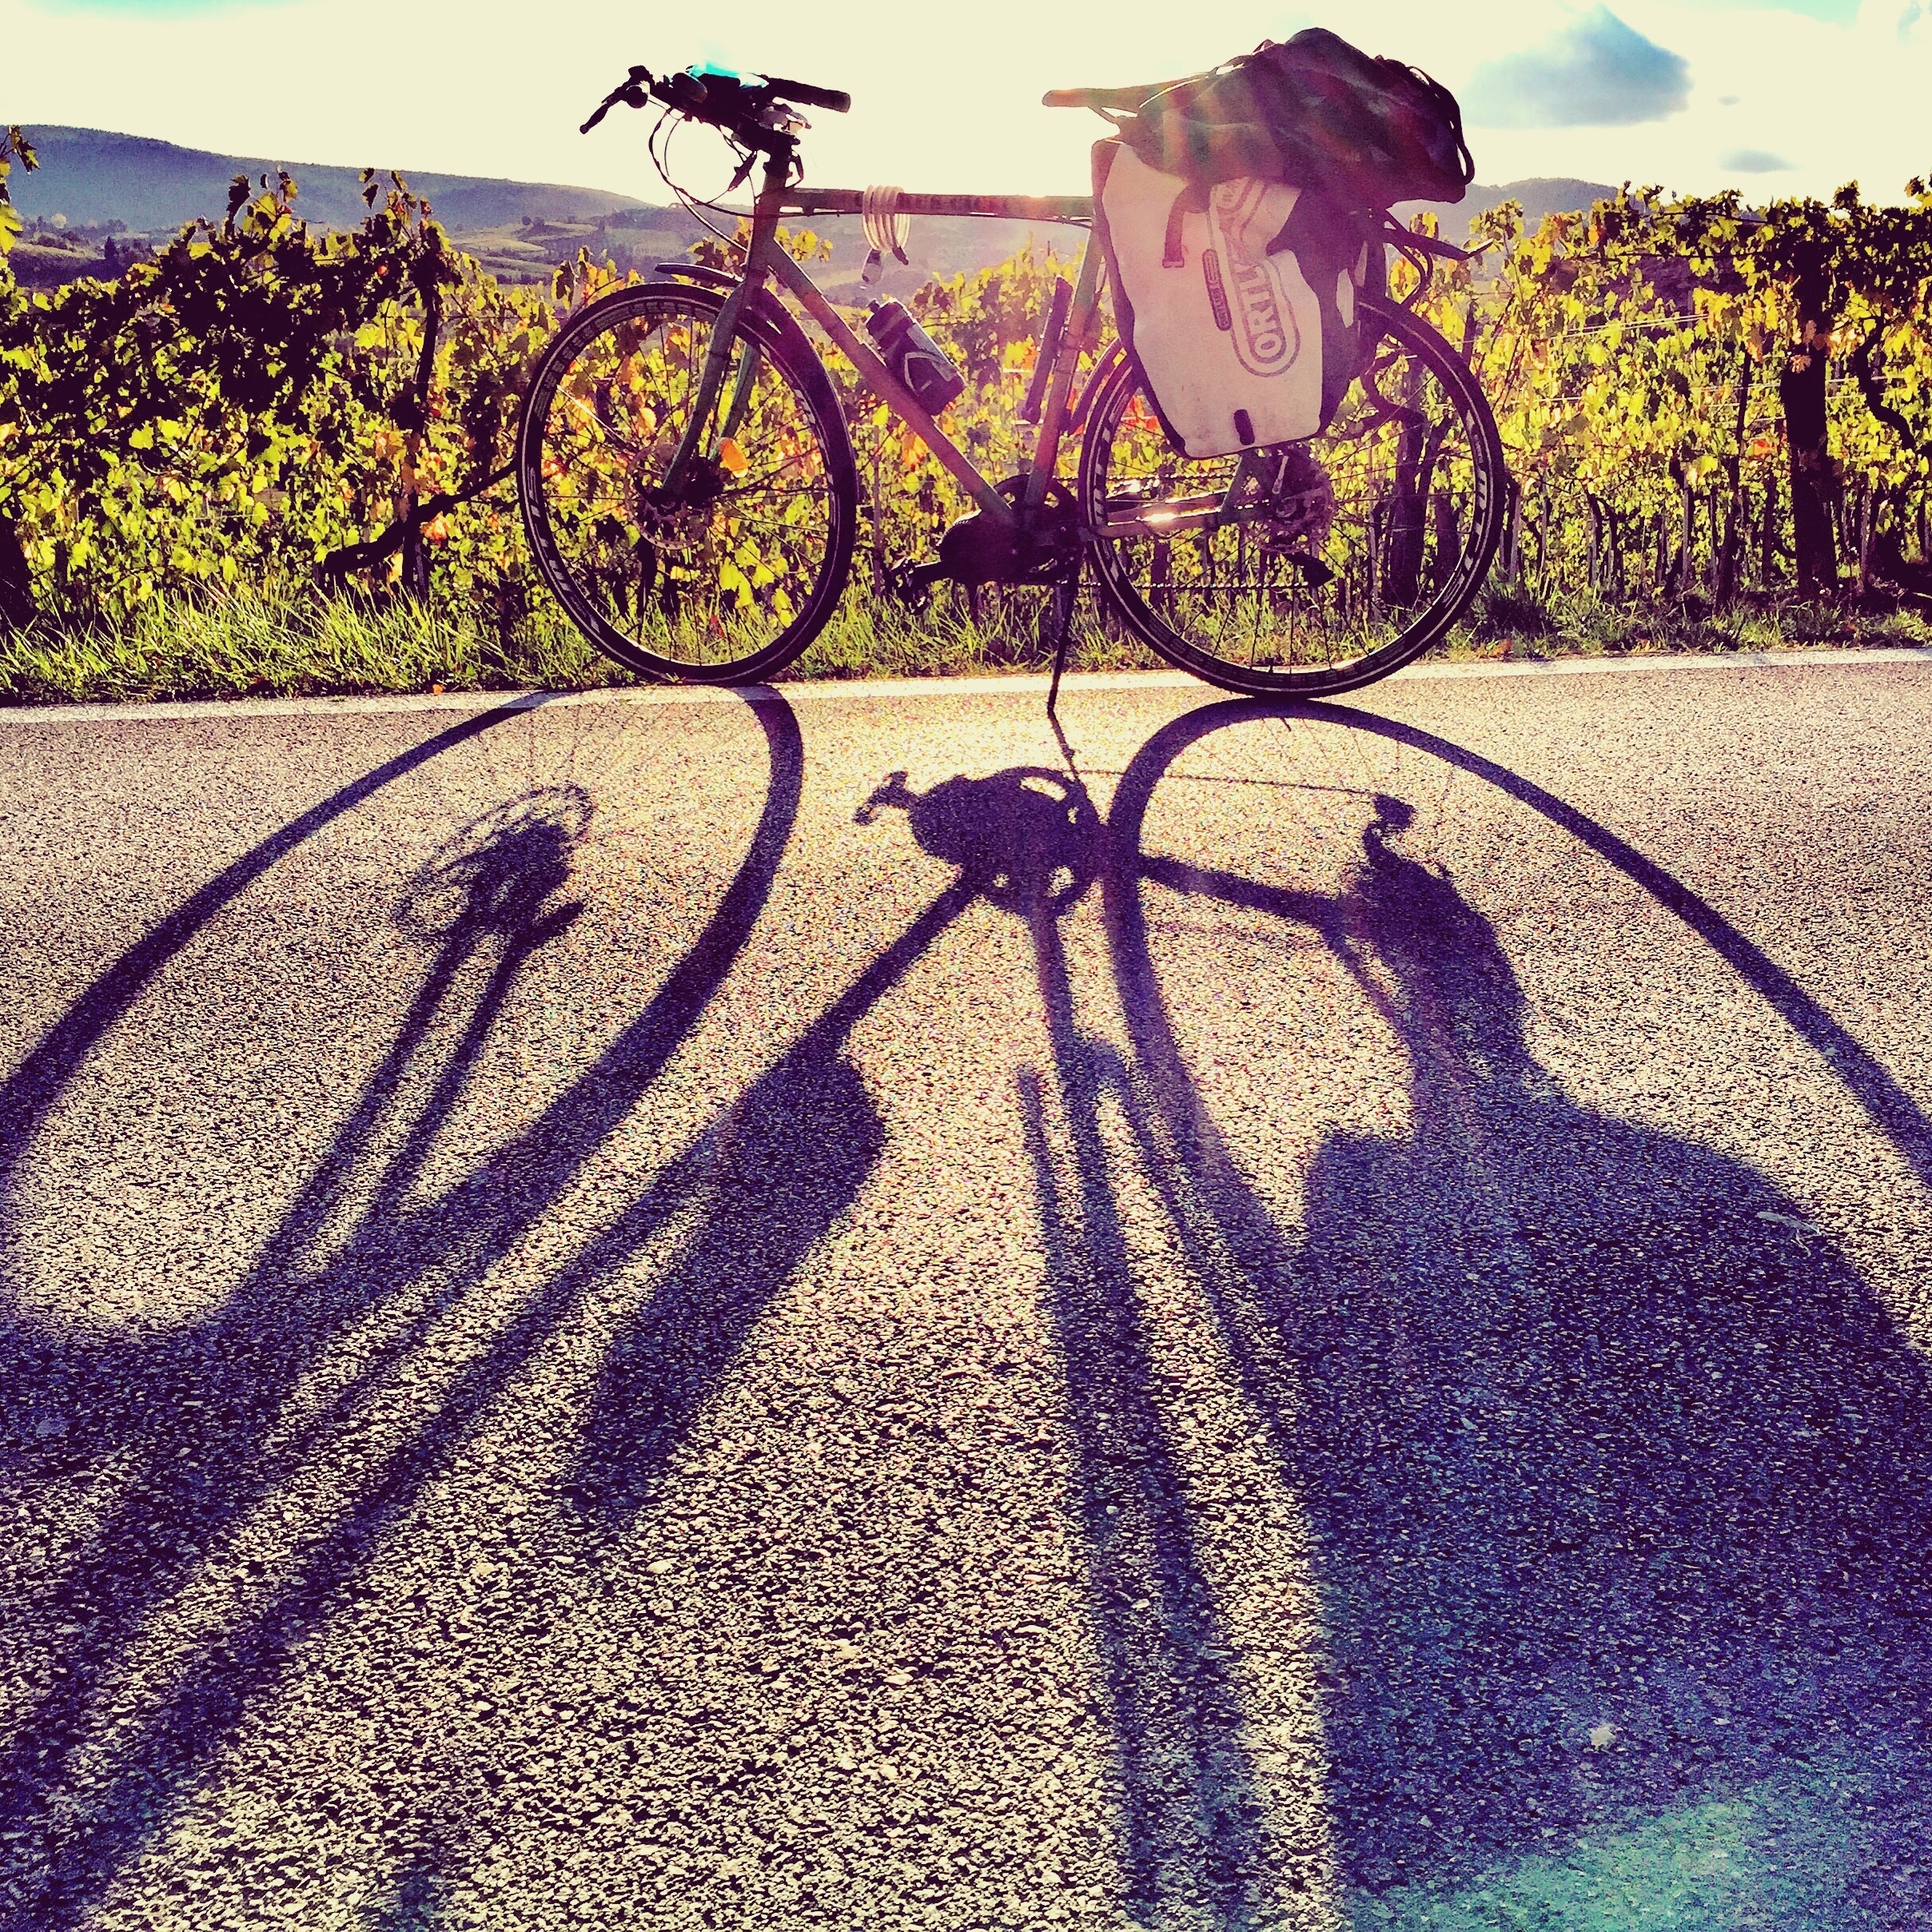
sand, flower, asphalt, vehicle, color, art, shape